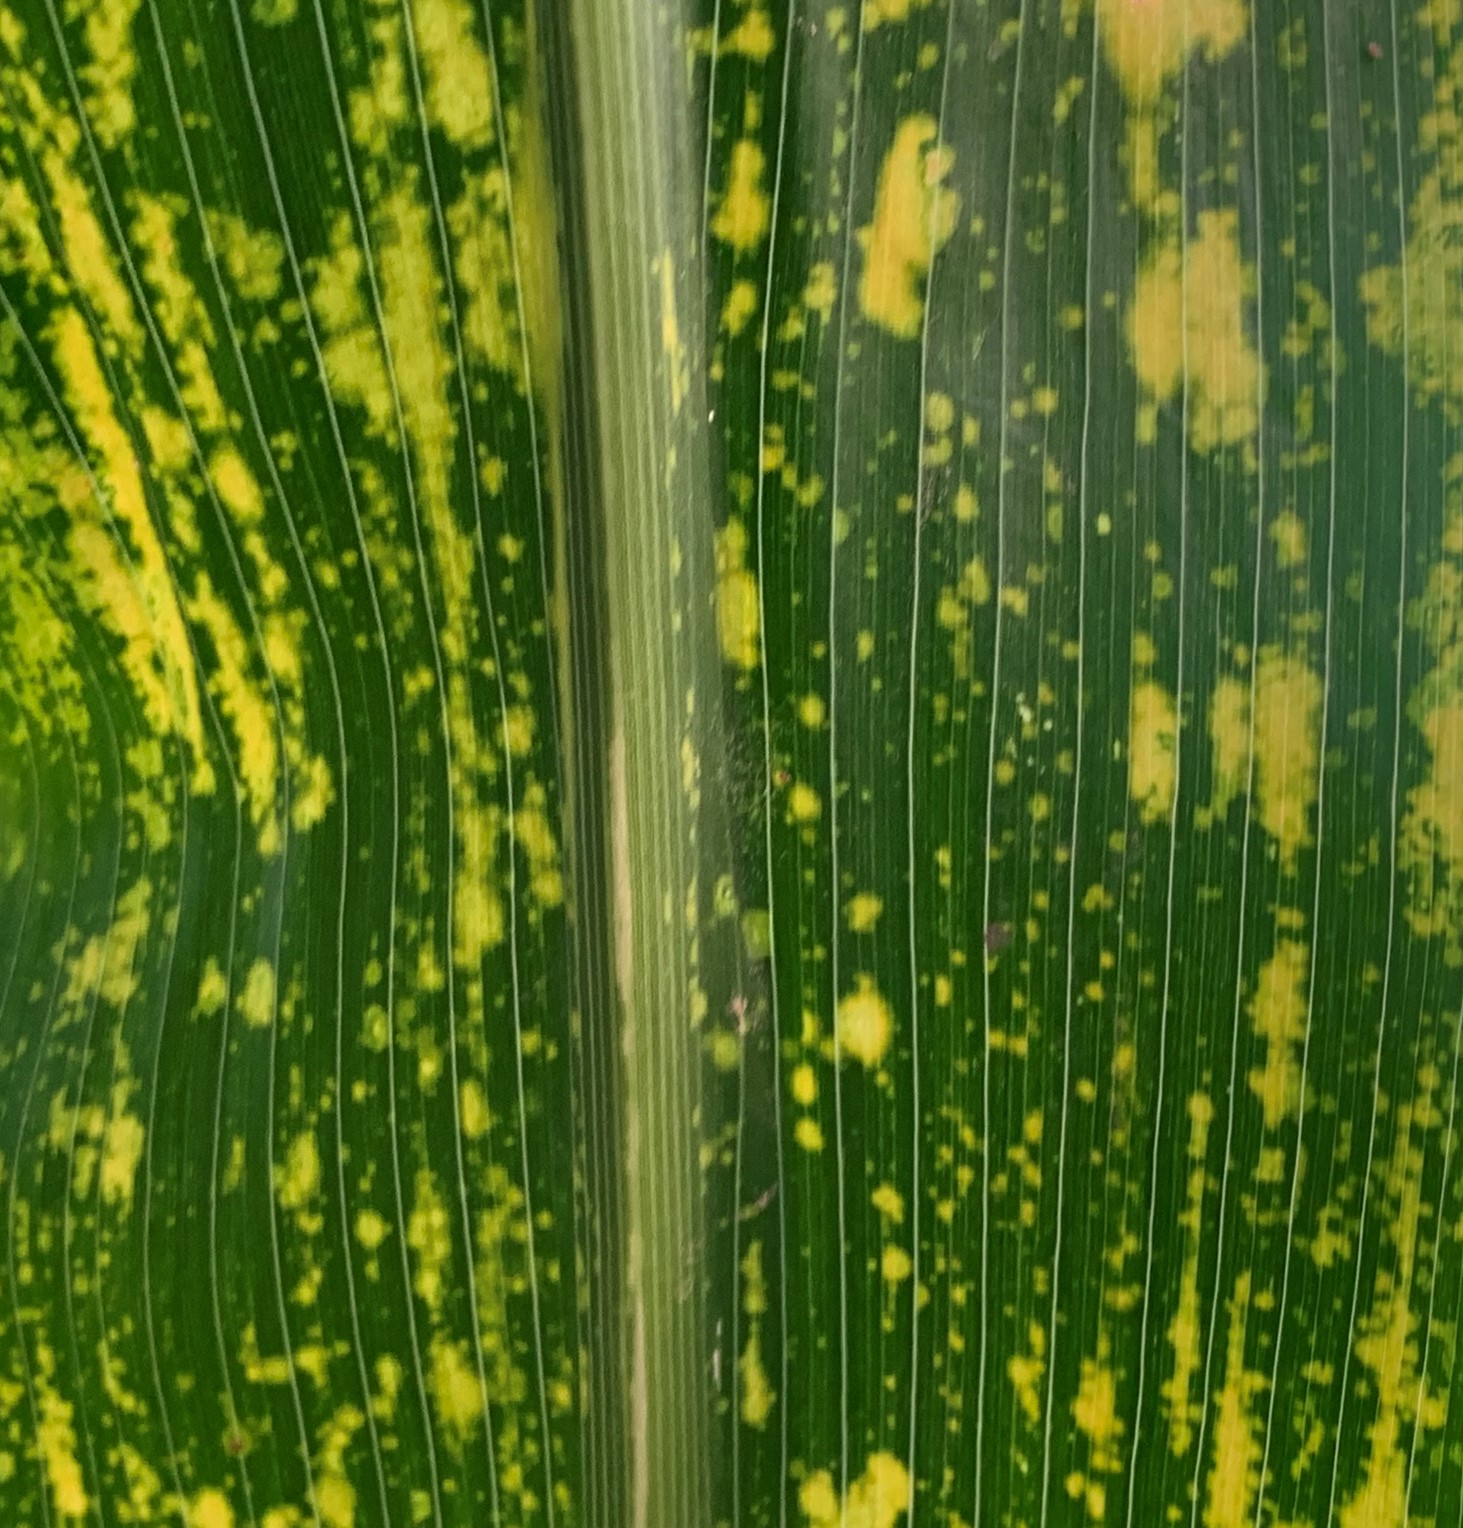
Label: MLN